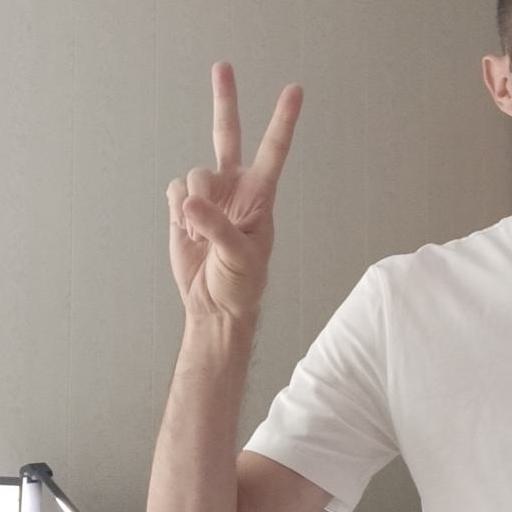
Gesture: peace